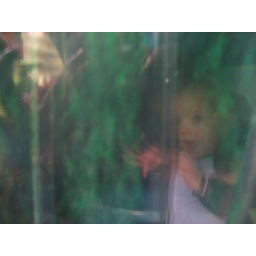
Playing in the toddler sea caves. Alex loves looking through the glass panels with the bubbles and water in them.